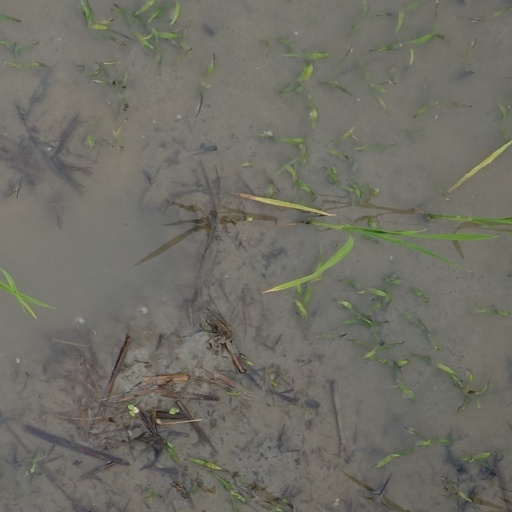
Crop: rice